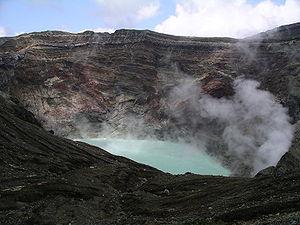
Le mont Aso est le plus vaste des volcans du Japon, mais aussi un des plus actifs. Sa caldeira compte parmi les plus grandes du monde. Du fait de sa fréquentation et de son activité fréquente, il présente un risque géologique majeur.